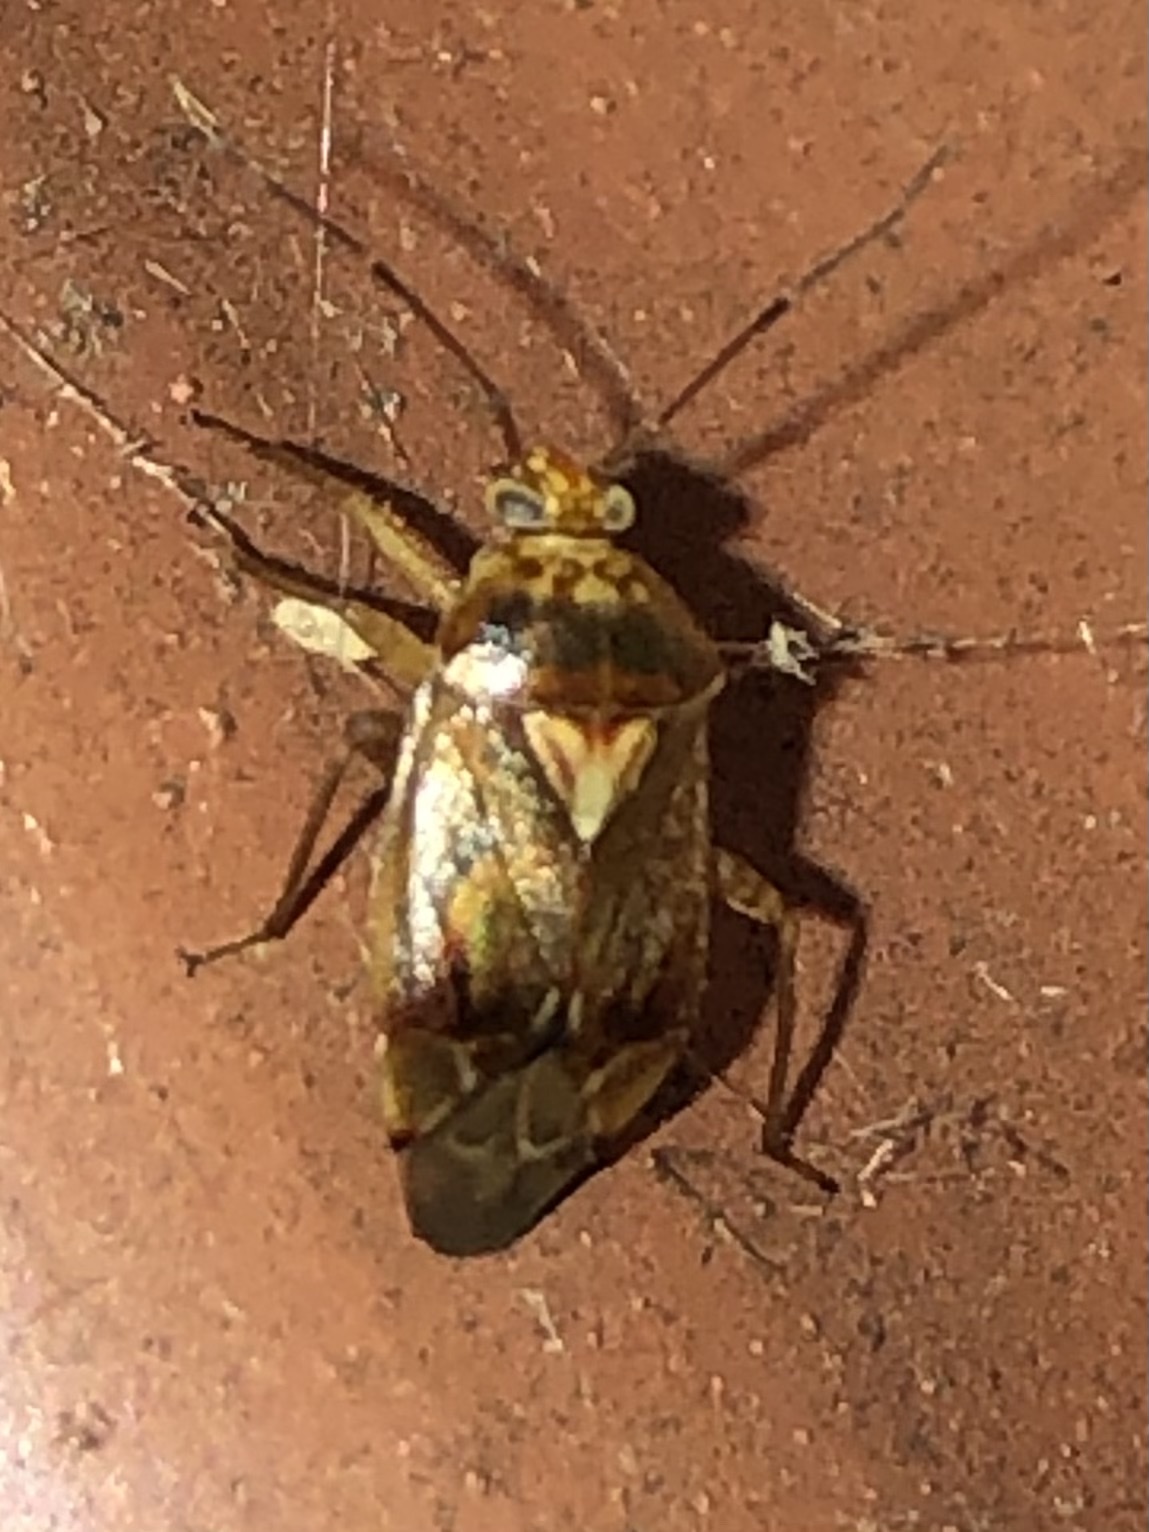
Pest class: lygus_bug